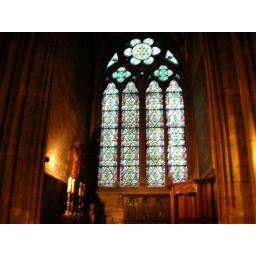
A stained glass window in Notre Dame.